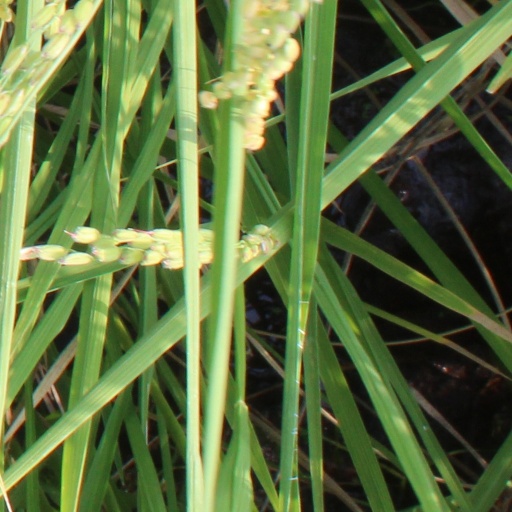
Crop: rice